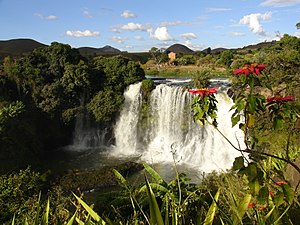
Itasy
Lili-vandfaldet i nærheden af byen Ampefy
Itasy er en region beliggende centralt på Madagaskar i Antananarivo-provinsen. Den grænser til regionerne Analamanga mod nordøst, Vakinankaratra mod syd og Bongolava i nordvest. Regionens hovedstad er byen Miarinarivo, og befolkningen blev i 2004 anslået til 643.000 mennesker. Den er arealmæssigt den mindste region med et areal på 6.993 km², og den har den mest spredte befolkning efter Analamanga.